Burmese–Siamese War (1765–1767)

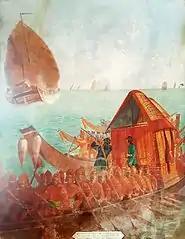
An Ayutthaya-era Siamese war boat

Nai Thaen was the leader of the Bang Rachan defenders, while the monk Thammachot served as the spiritual leader, enchanting magical amulets for Bang Rachan fighters. Nai Thaen fortified his position in Bang Rachan and gathered 400 men for battle. Bang Rachan endured eight Burmese attacks in five months, according to Thai tradition, from February to June 1766. The minor Burmese garrison at Wiset Chaichan sent first attack with 500 men, second attack with 700 men and third attack with 900 men, all of which were repelled by Bang Rachan. The fourth attack in March 1766 was remembered as a victorious battle for the Siamese. The Burmese forces of 1,000 men approached Bang Rachan. Nai Thaen, now had 600 men, led his compatriots to fight the Burmese at a canal in modern Sawaeng Ha, Ang Thong. The Burmese were again repelled and the Burmese commander was killed. However, Nai Thaen the Bang Rachan leader was incapacitated by a gunshot on his knee. The leadership was then taken over by another Siamese commoner man Nai Chan Nuad Kheo ('Chan the Moustached').